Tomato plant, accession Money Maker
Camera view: horizontal (90 deg, fisheye); turntable rotation: 150 degrees
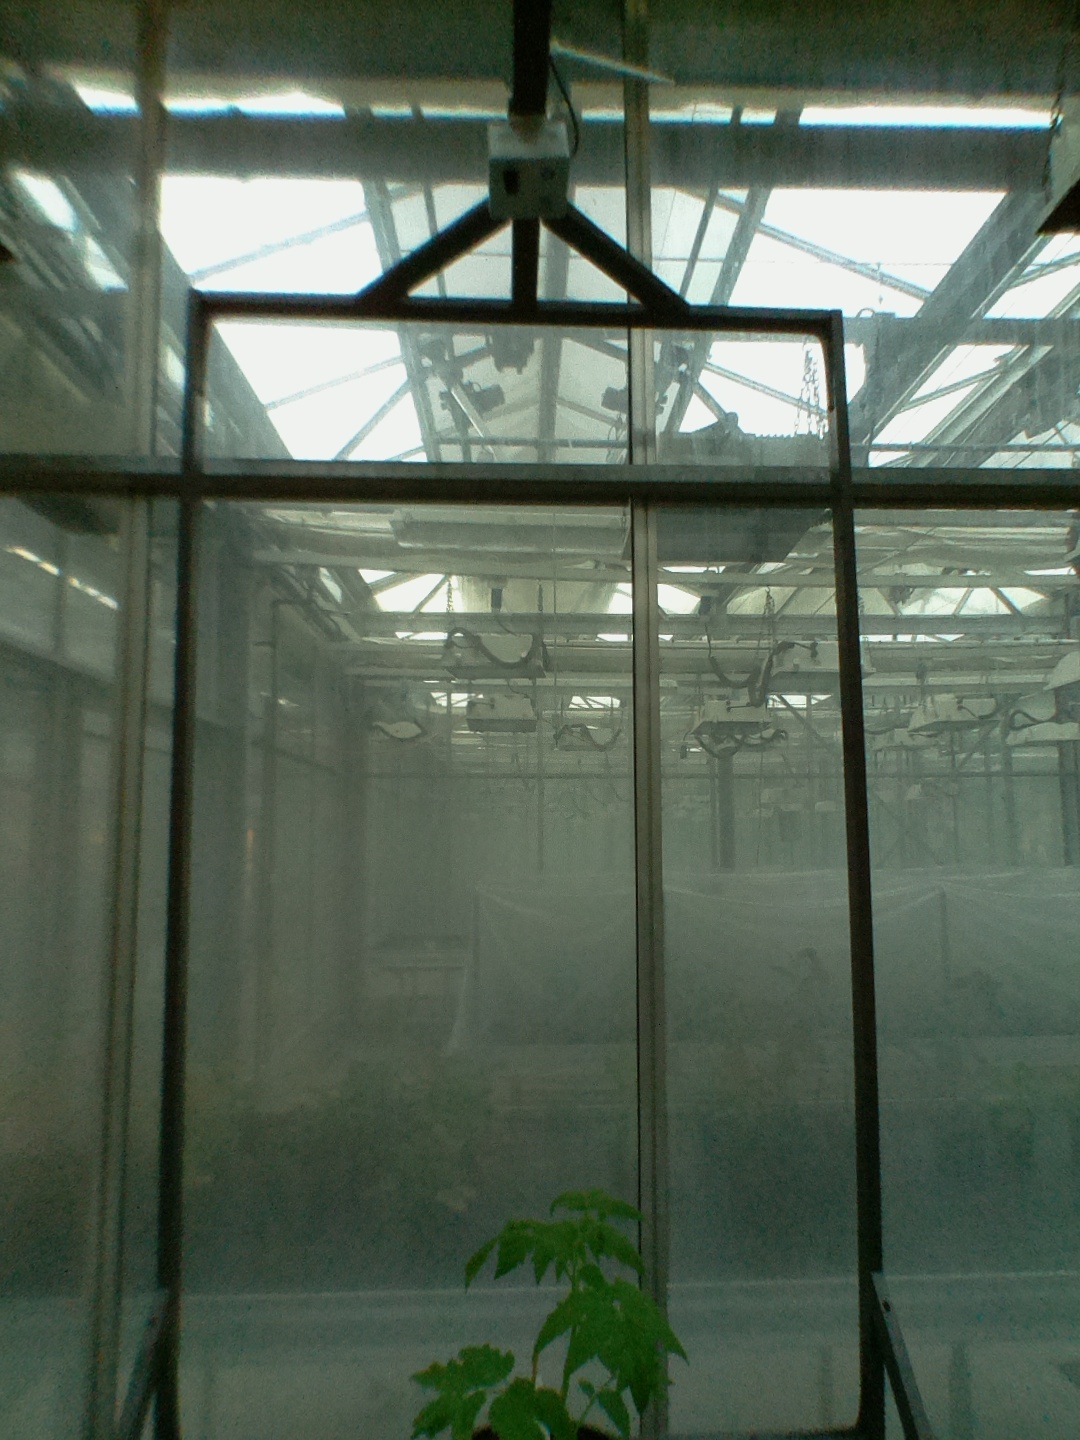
BBCH growth stage 13: 6 of true leaves visible